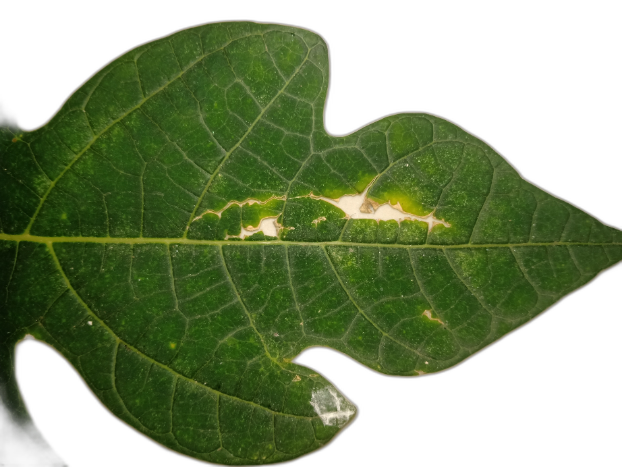
Crop: Papaya
Label: Curled_Yellow_Spot